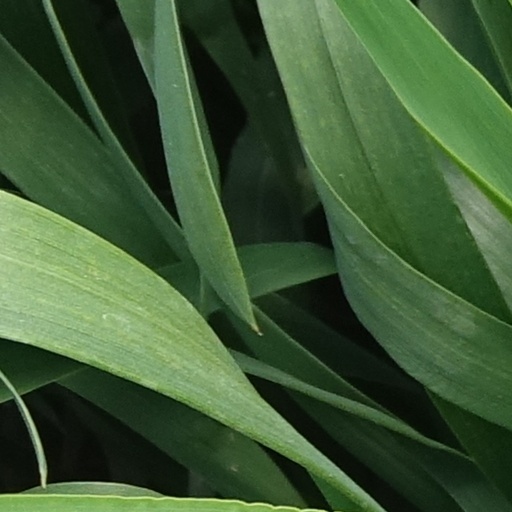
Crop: wheat